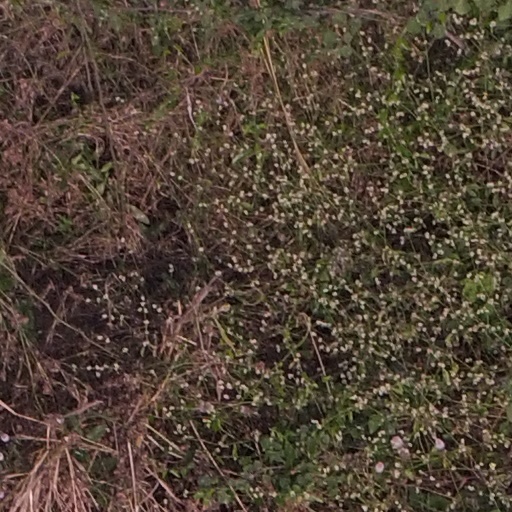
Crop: maize; corn